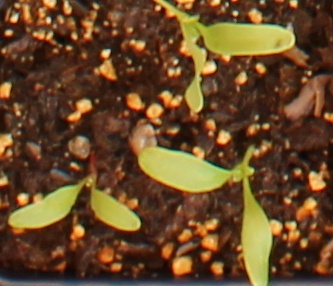
Label: Sugar beet